BMG movement

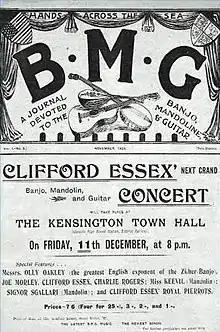
The November 1903 of BMG magazine, first published by Clifford Essex in London.

The Banjo, Mandolin and Guitar (BMG) movement is a music genre based on the family of fretted stringed instruments played with a plectrum or fingers, with or without fingerpicks. The instruments include the banjo, mandolin and guitar. This became popular in the US in the late 19th century and into the 20th century. It fell from favour in the 1930s but there is still an organised movement in the UK where the "BMG", founded in 1903, is the country's oldest music periodical still publishing. In the United States, a major magazine for the movement was "The Cadenza" magazine, published by Clarence L. Partee.